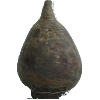
Label: Beetroot 1